Missoula floods

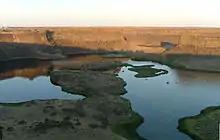
During the ice age floods, Dry Falls was under of water approaching at a speed of .

The multiple flood hypothesis was first proposed by R.B. Waitt Jr. in 1980. Waitt argued for a sequence of 40 or more floods. Waitt's proposal was based mainly on analysis from glacial lake bottom deposits in Ninemile Creek and the flood deposits in Burlingame Canyon. His most compelling argument for separate floods was that the Touchet bed deposits from two successive floods were found to be separated by two layers of volcanic ash (tephra), with the ash separated by a fine layer of windblown dust deposits, located in a thin layer between sediment layers ten rhythmites below the top of the Touchet beds. The two layers of volcanic ash are separated by of airborne nonvolcanic silt. The tephra is Mount St. Helens ash that fell in Eastern Washington. By analogy, since there were 40 layers with comparable characteristics at Burlingame Canyon, Waitt argued they all could be considered to have similar separation in deposition time.